Pieter Gerritsz van Roestraten

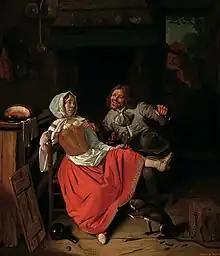
"The dissolute kitchen maid"

When his first wife died he remarried a younger wife called Clara. He died soon afterwards. He was buried on 10 July 1700 in St. Paul's Cathedral.